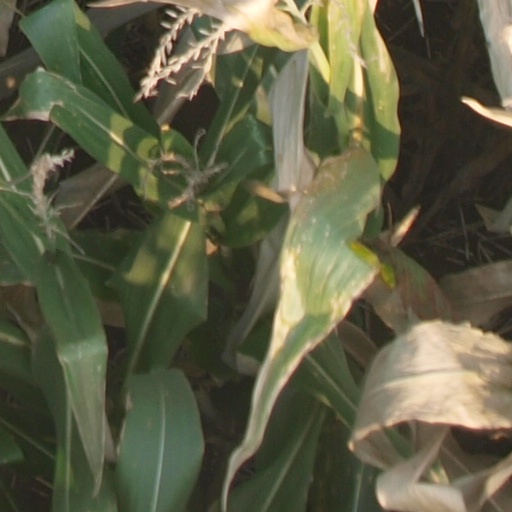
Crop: maize; corn